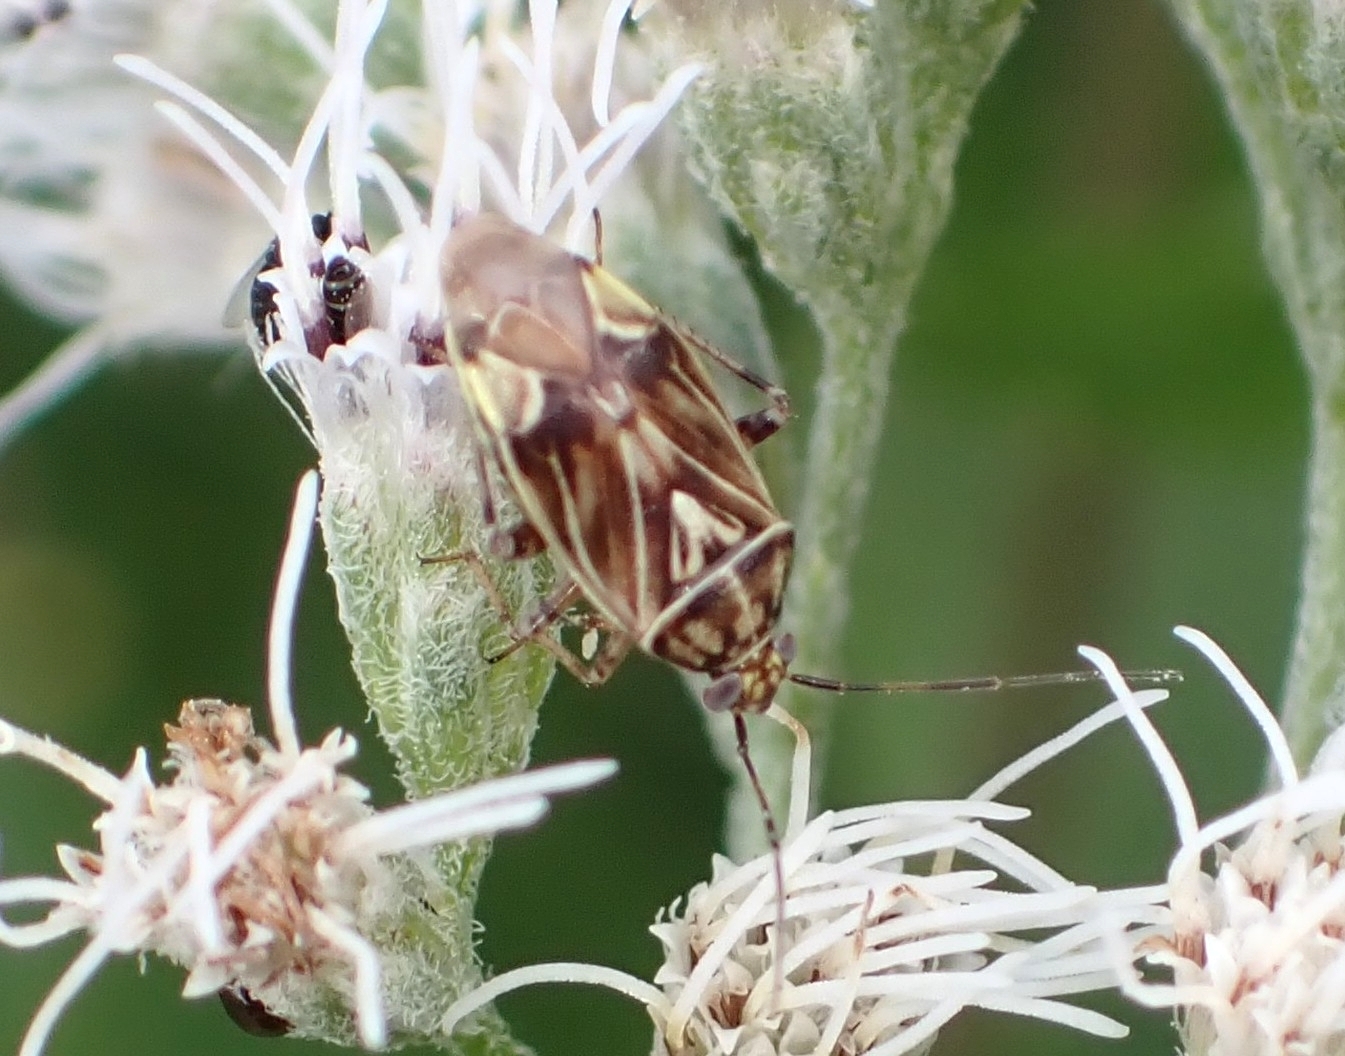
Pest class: lygus_bug